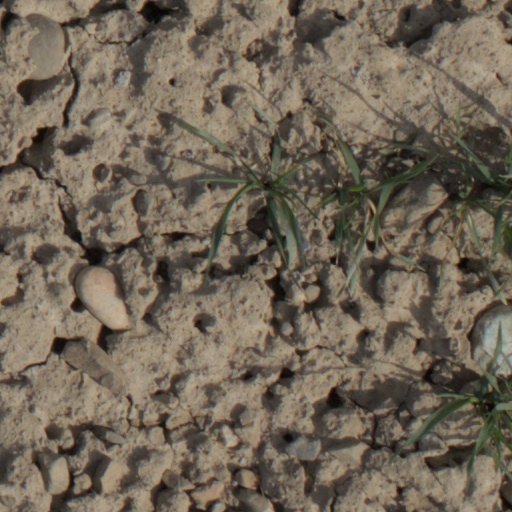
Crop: wheat